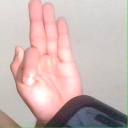
अक्षर: फ